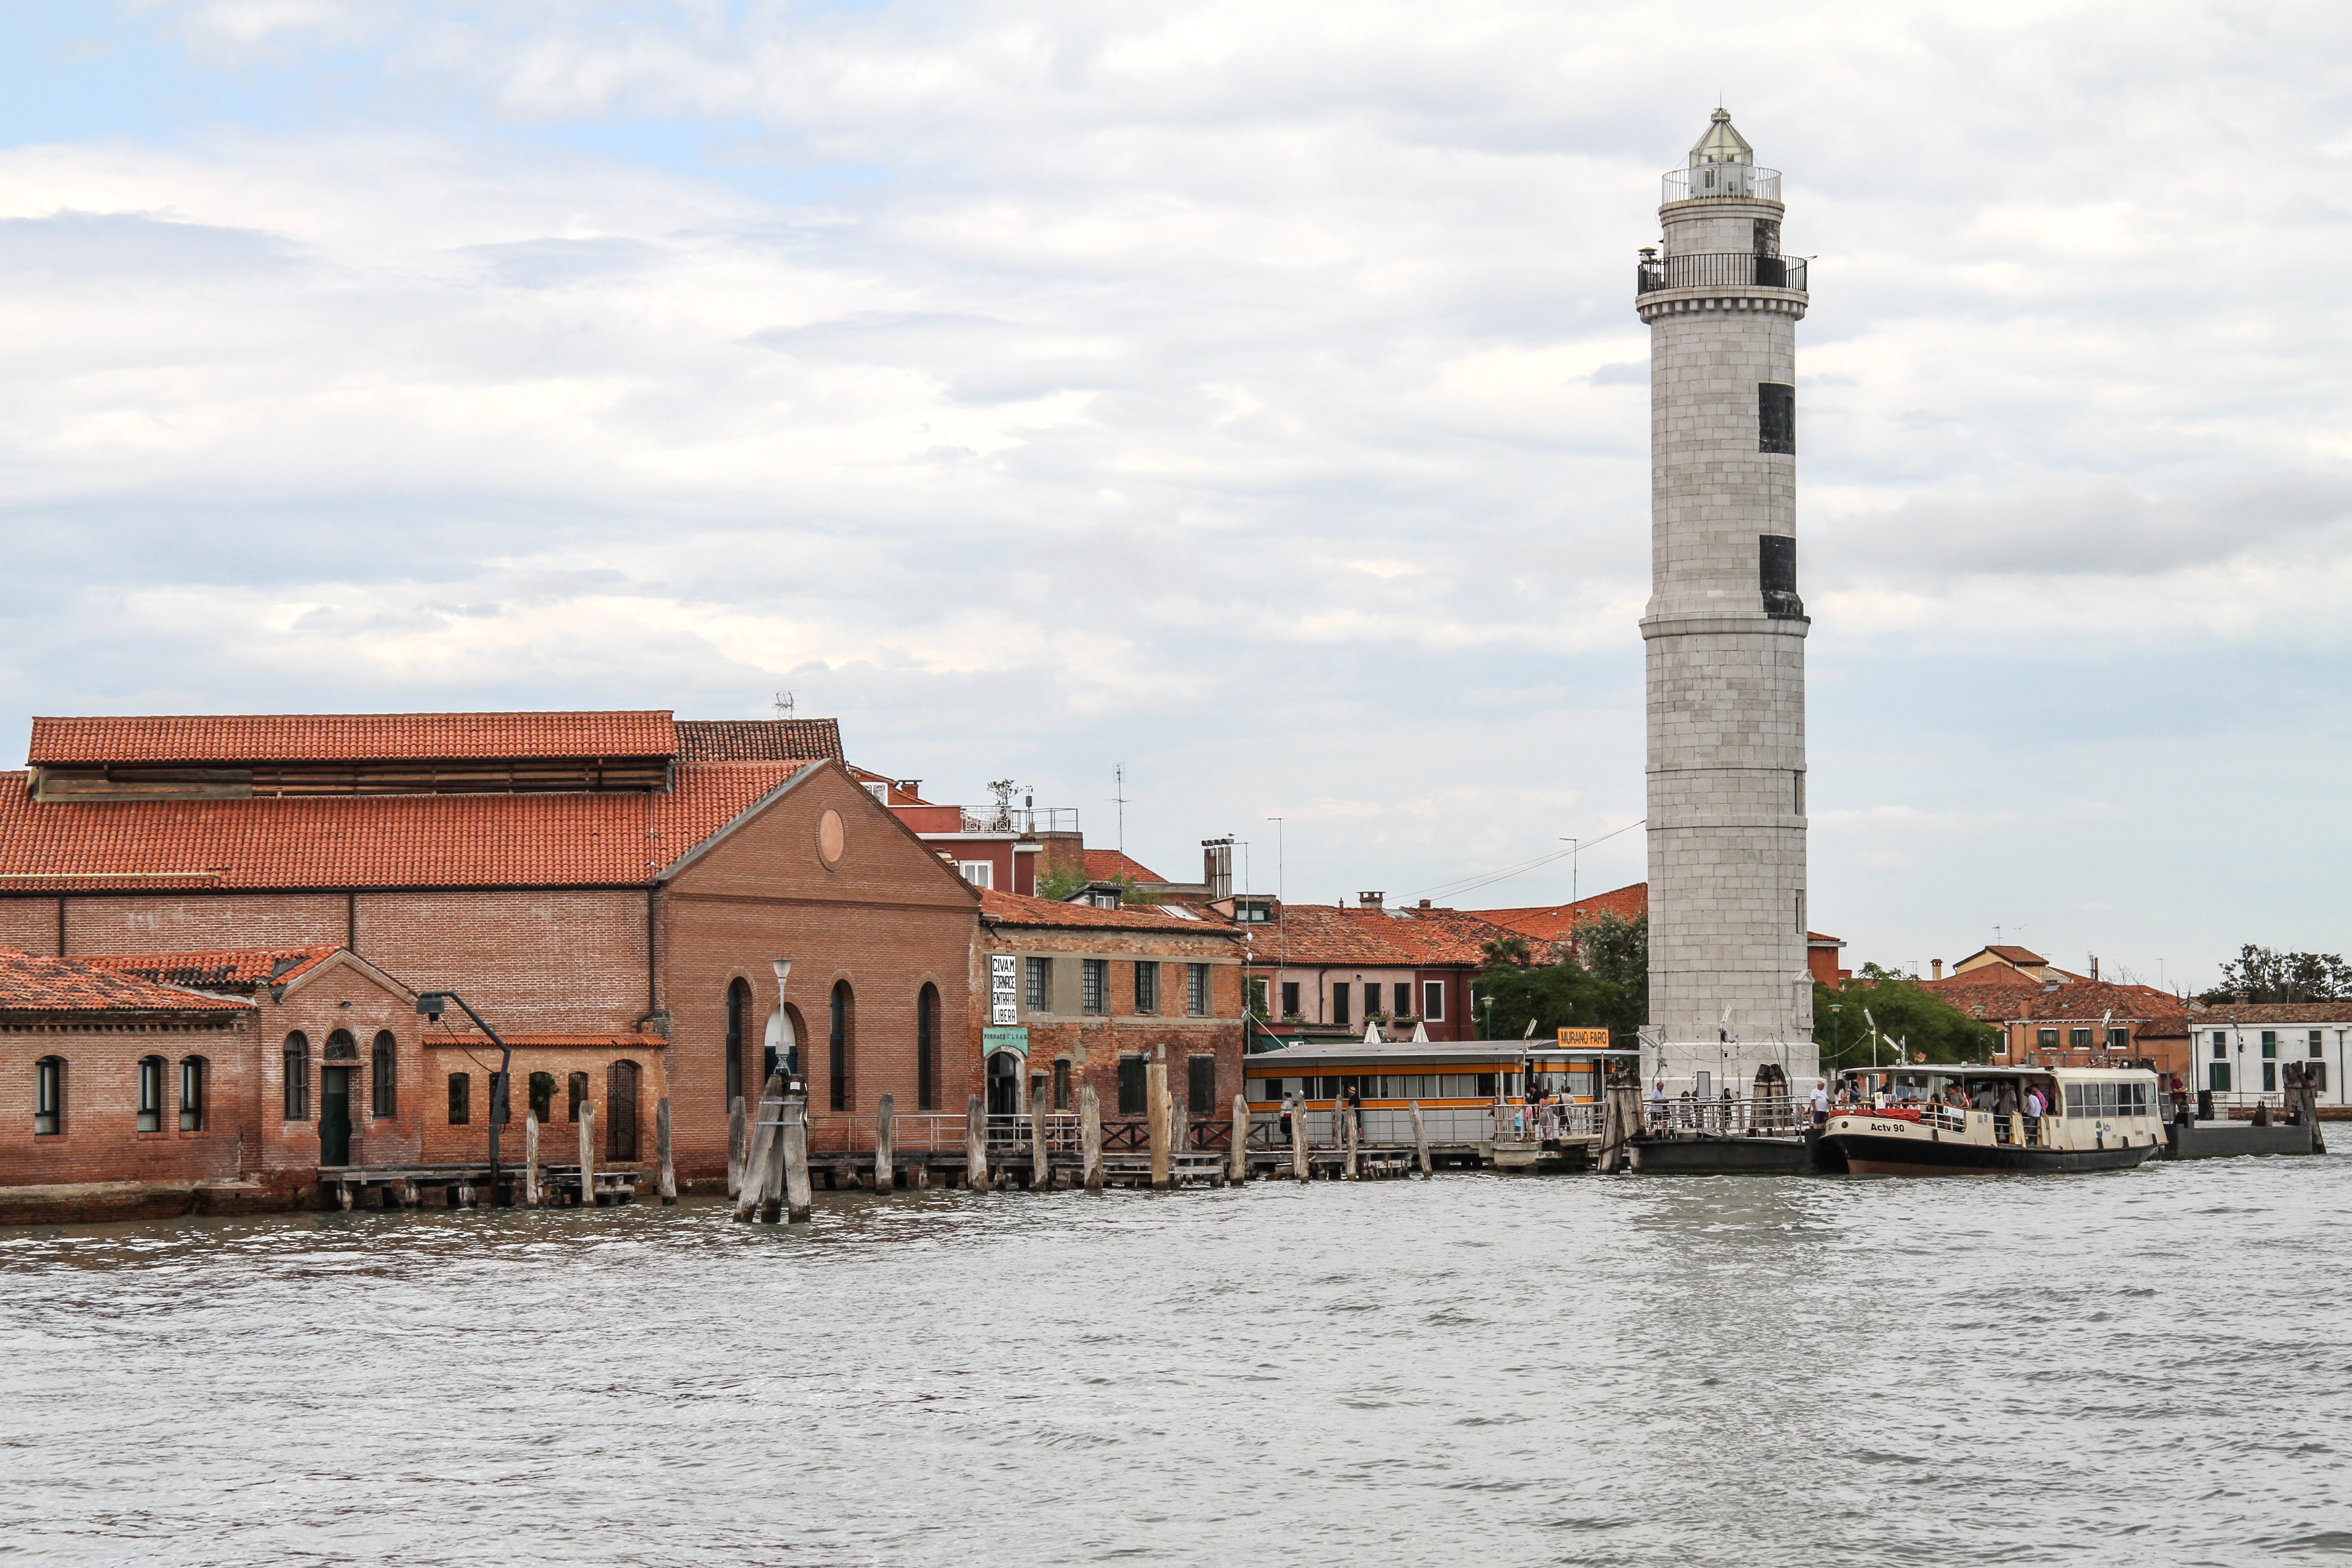
sea, lighthouse, town, city, river, cityscape, vacation, vehicle, tower, landmark, italy, harbor, venice, tourism, waterway, channel, murano, vaporetto, waterbus